Thomas Jones, 7th Viscount Ranelagh

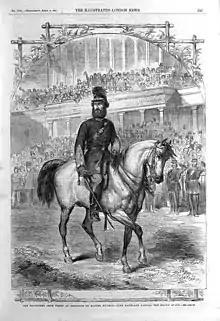
Viscount Ranelagh at the Volunteer gathering in Brighton, 1863, depicted in the Illustrated London News

Lieutenant-Colonel Thomas Heron Jones, 7th Viscount Ranelagh (9 January 1812 – 13 November 1885) was known for his involvement in the volunteer movement to recruit amateur soldiers for the defence of Britain, and for his links to glamorous women, notably the Pre-Raphaelite model Annie Miller and the actress Lillie Langtry.